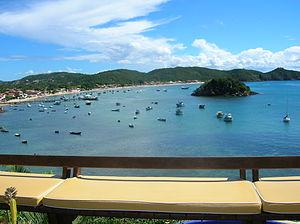
Armação dos Búzios ou Búzios est une ville de l'État de Rio de Janeiro au Brésil, située à 169 km de la ville de Rio de Janeiro. Búzios est actuellement la 5ᵉ destination touristique au Brésil. En 2013, sa population comptait 30 000 habitants, dont une grande communauté internationale où plusieurs nationalités sont représentées.